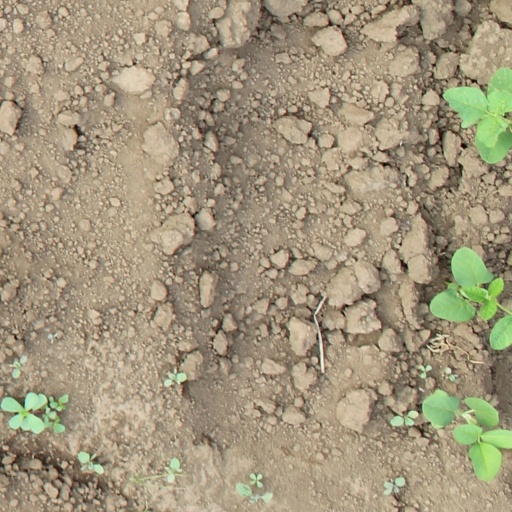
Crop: soybean